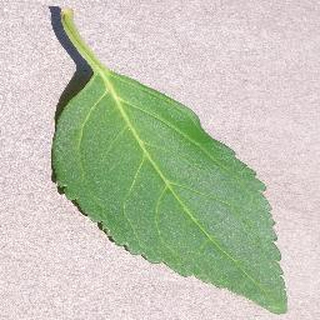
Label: healthy_cherry